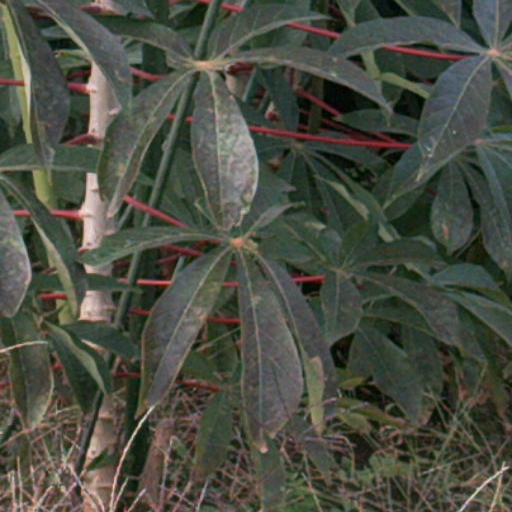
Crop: cassava